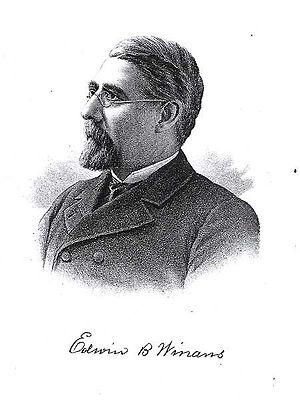
Edwin Baruch Winans fut un élu à la chambre des représentants des États-Unis et gouverneur du Michigan.